Hackers on Planet Earth

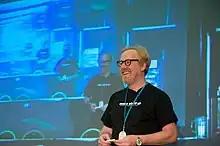
Adam Savage at The Last HOPE

The 8th HOPE convention, "The Next HOPE", took place on July 16–18, 2010. The Next HOPE was held at the Hotel Pennsylvania, as the plans by Vornado to demolish the hotel are on hold.